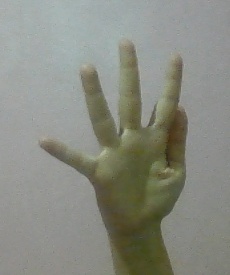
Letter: sheen